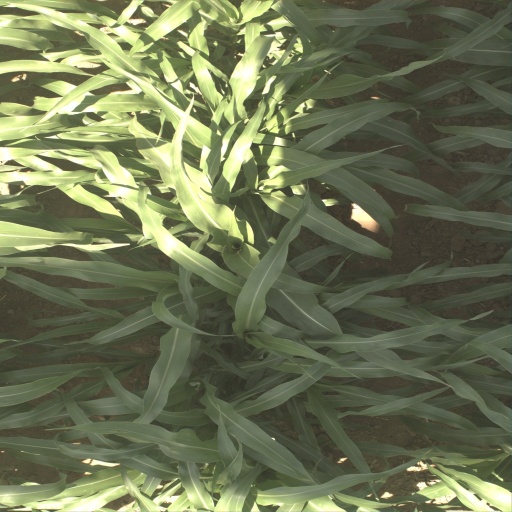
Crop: sorghum